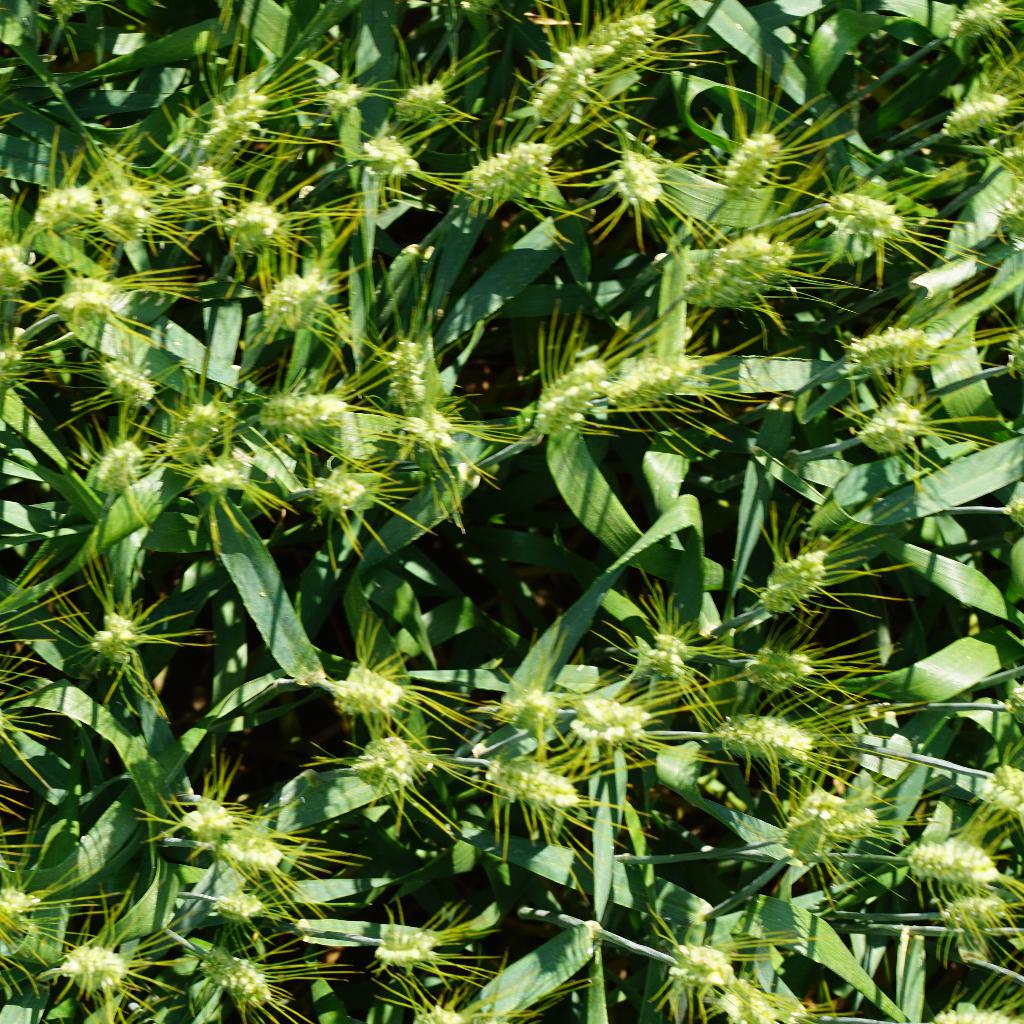
Country: France
Location: Gréoux
Wheat development stage: Filling